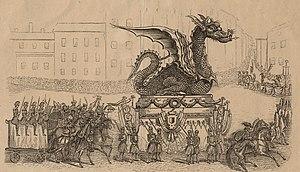
Le Graoully est un animal mythique à l'apparence d'un dragon, vivant dans l'arène de l'amphithéâtre de Metz, qui aurait dévasté la ville avant d’être chassé par saint Clément de Metz, premier évêque de la ville au IIIᵉ siècle. Cette légende représentait la destruction des religions païennes par le christianisme.